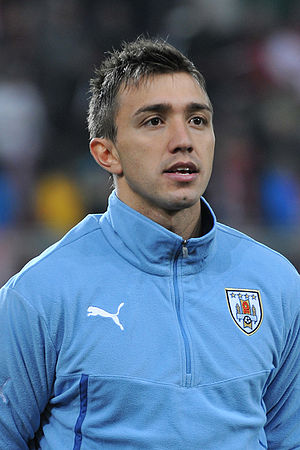
Fernando Muslera
Néstor Caféen Fernando Muslera Micol er en uruguayansk fodboldspiller som spiller som målmand for Galatasaray og det uruguayanske landshold.